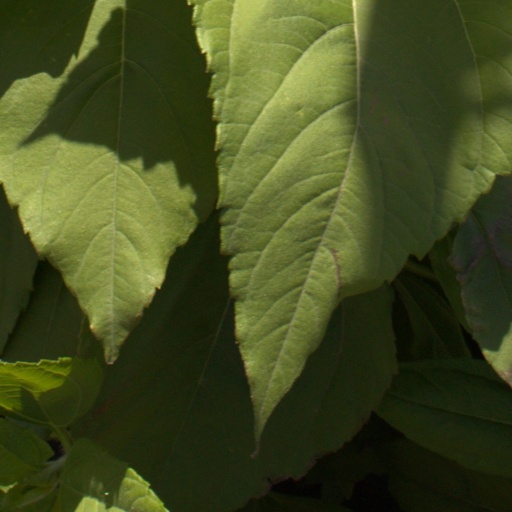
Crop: Jerusalem artichoke